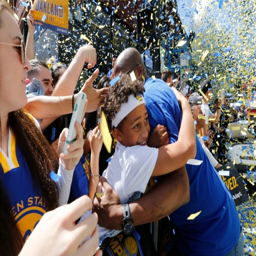
a fan gives a big hug to american football player as he greets fans along broadway during the parade and rally .